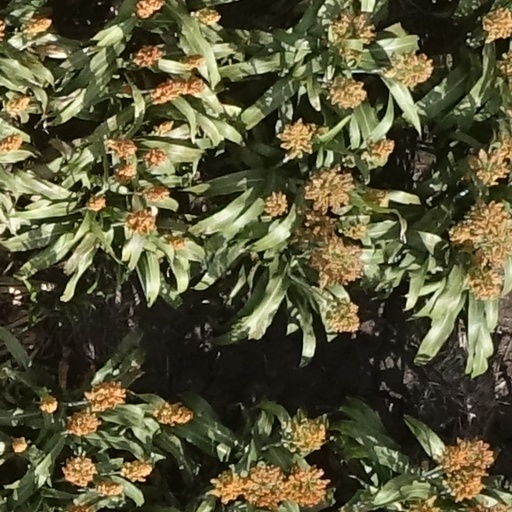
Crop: sorghum